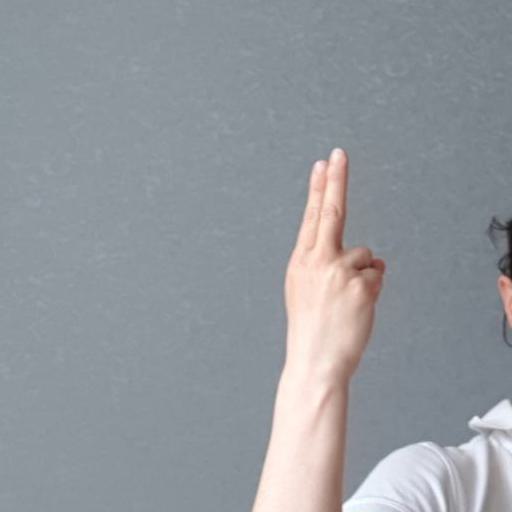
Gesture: two_up_inverted